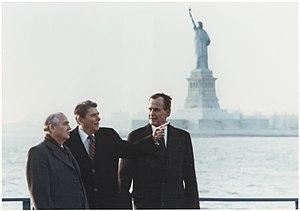
Les relations entre les États-Unis et la Russie sont les héritières des relations entre les États-Unis et l'URSS à compter de 1991, date de dissolution de l'URSS. Après une période de relative normalisation faisant suite à la Guerre froide, elles connaissent de nouvelles tensions palpables à partir de 2013 avec la guerre en Syrie puis la crise ukrainienne suivie de la guerre du Donbass. Malgré l'élaboration de plusieurs traités sur la réduction des armes nucléaires puis du New START, les relations entre les deux pays sont caractérisées par un climat de défiance et d'inquiétudes concernant leurs politiques militaires réciproques, à tel point que depuis 2016 l'expression Nouvelle guerre froide est utilisée en février 2016 par le Premier ministre russe Dmitri Medvedev.